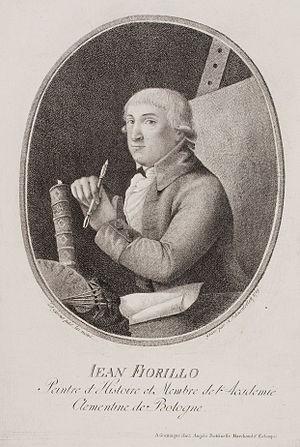
Johann Dominicus Fiorillo est un peintre allemand et historien de l'art.